Philippines men's national basketball team

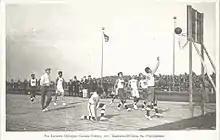
The Philippine national team competing against China at the 1917 Far Eastern Games in Tokyo.

The Philippines first participated in international basketball in the Far Eastern Championship Games in 1913. The Philippines defeated China in what was the first international game in Asia. The Philippines won all but one (1921) championship until 1934. The games were not under the supervision of FIBA as the organization was founded in 1932.